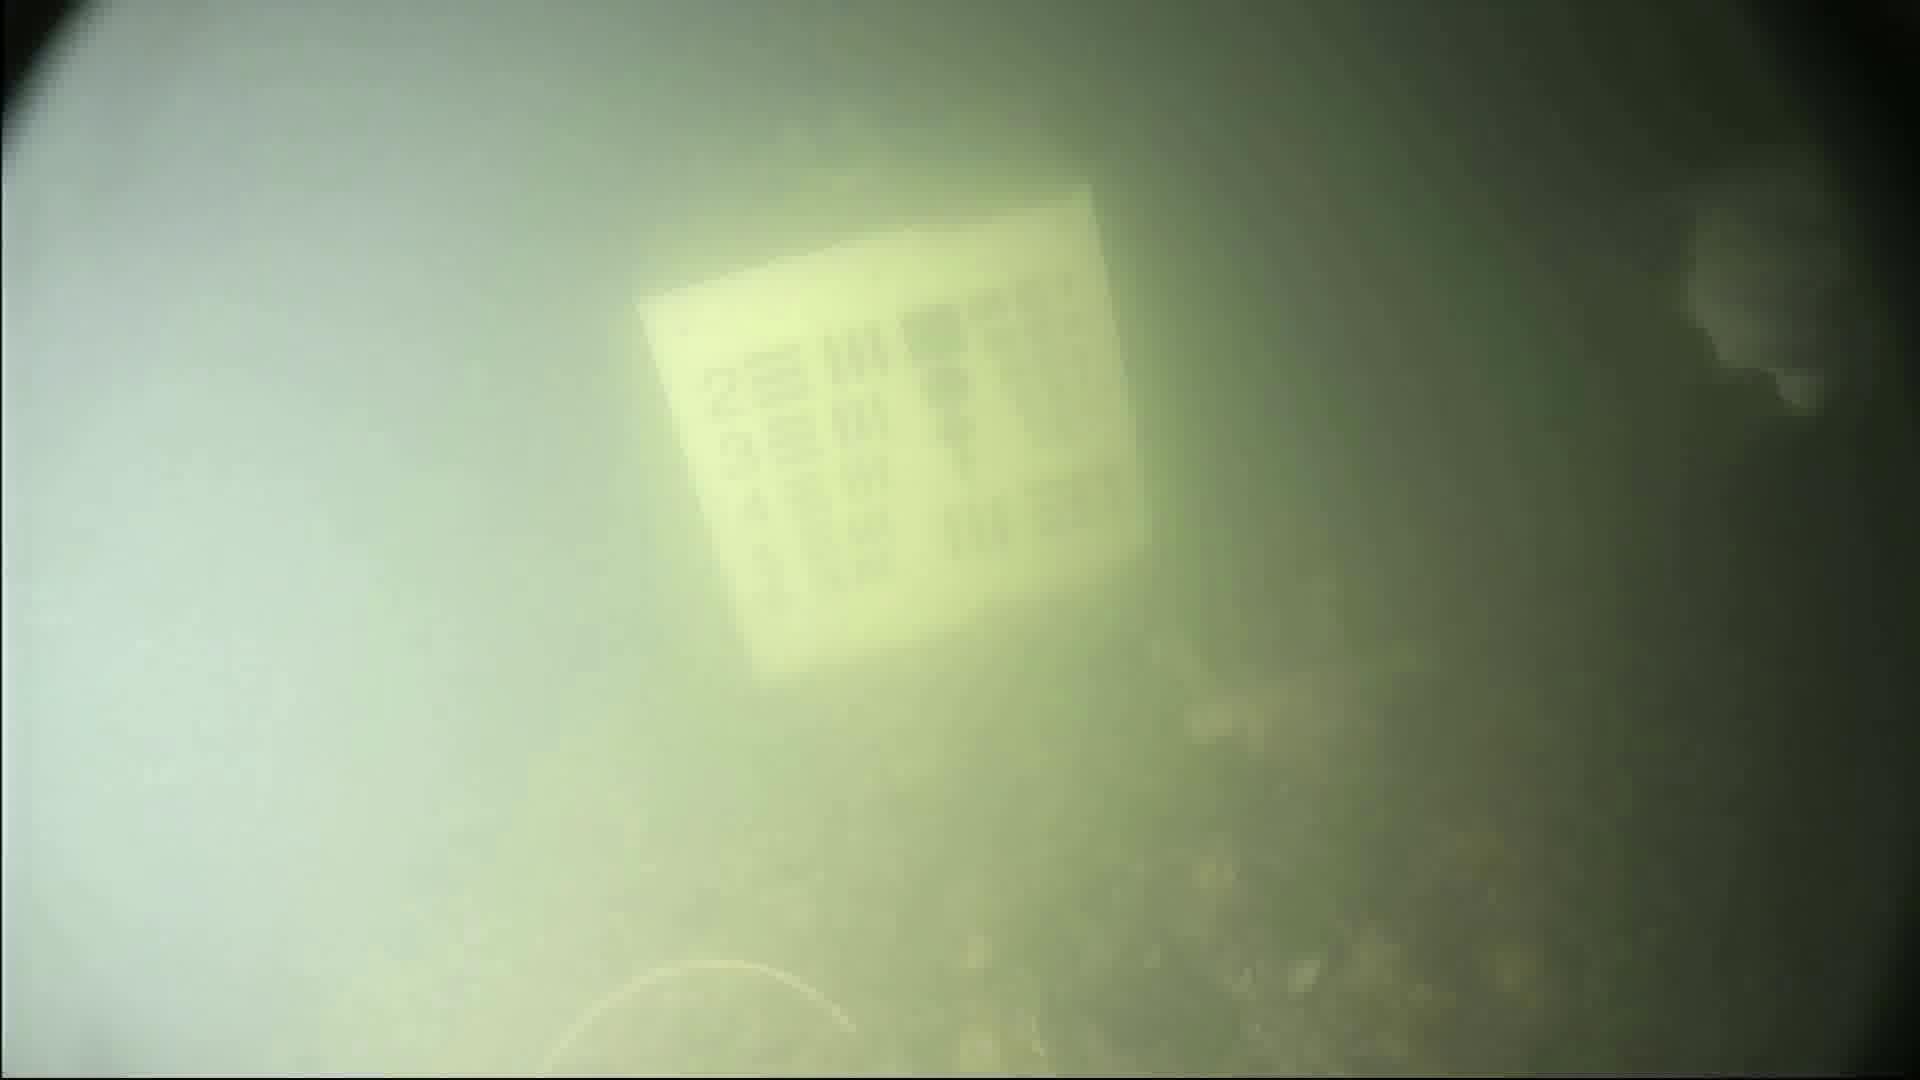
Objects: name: fish